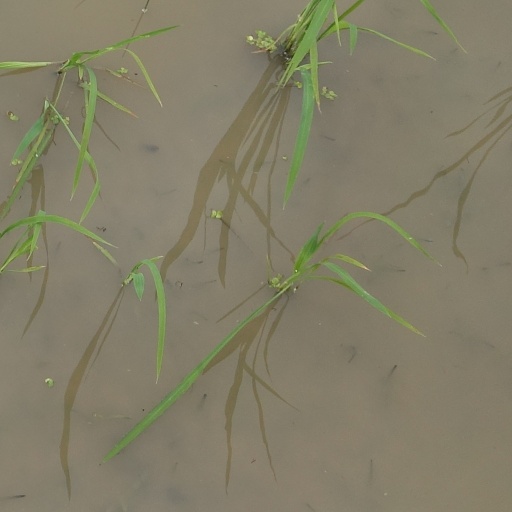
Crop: rice